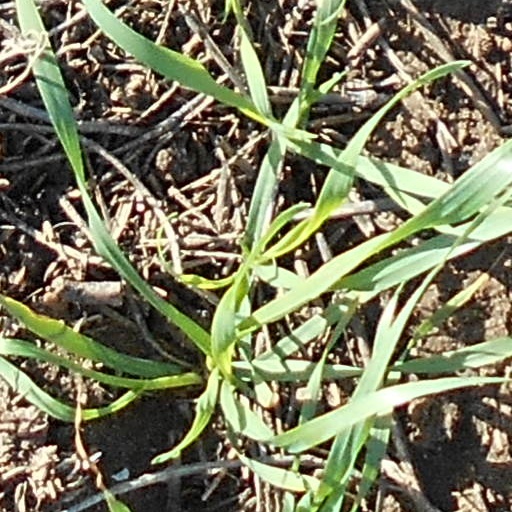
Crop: wheat